St John's College, University of Sydney

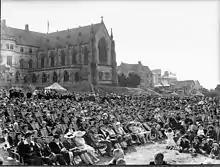
Crowds on the front lawns, 1936

St. John's College offers a traditional Oxbridge-style "collegial" experience of university life, situated on grounds within the University of Sydney's main campus.